Cultural depictions of Maximilian I, Holy Roman Emperor

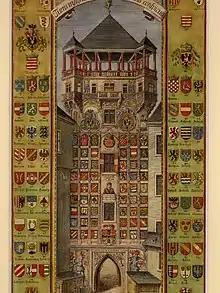
Wappenturm in Innsbruck

Another plan that was never carried out, partly for financial reason, was a memorial chapel for himself in Falkenstein (Falconstone) near St. Wolfgang. He was going to have himself buried in this area, until the Archbishop of Salzburg, Leonhard von Keutschach, persuaded him choose St. George's Cathedral, Wiener Neustadt, probably with considerable financial help.